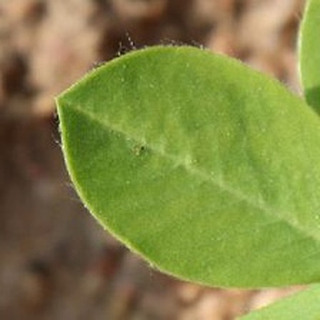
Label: healthy_groundnut